The End (club)

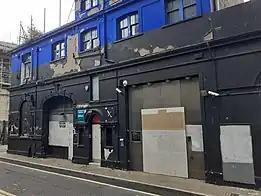
The Remains of The End, in 2022

Due to a slump in the property market, the property developers decided against turning The End into a block of flats, instead joining forces with some club promoters (John Alist) to open the venue up again in May 2009 as The Den. The Den itself subsequently closed in July 2012 when its licence was revoked by a magistrates court following a series of complaints and reports of shootings, stabbings and drug dealing.